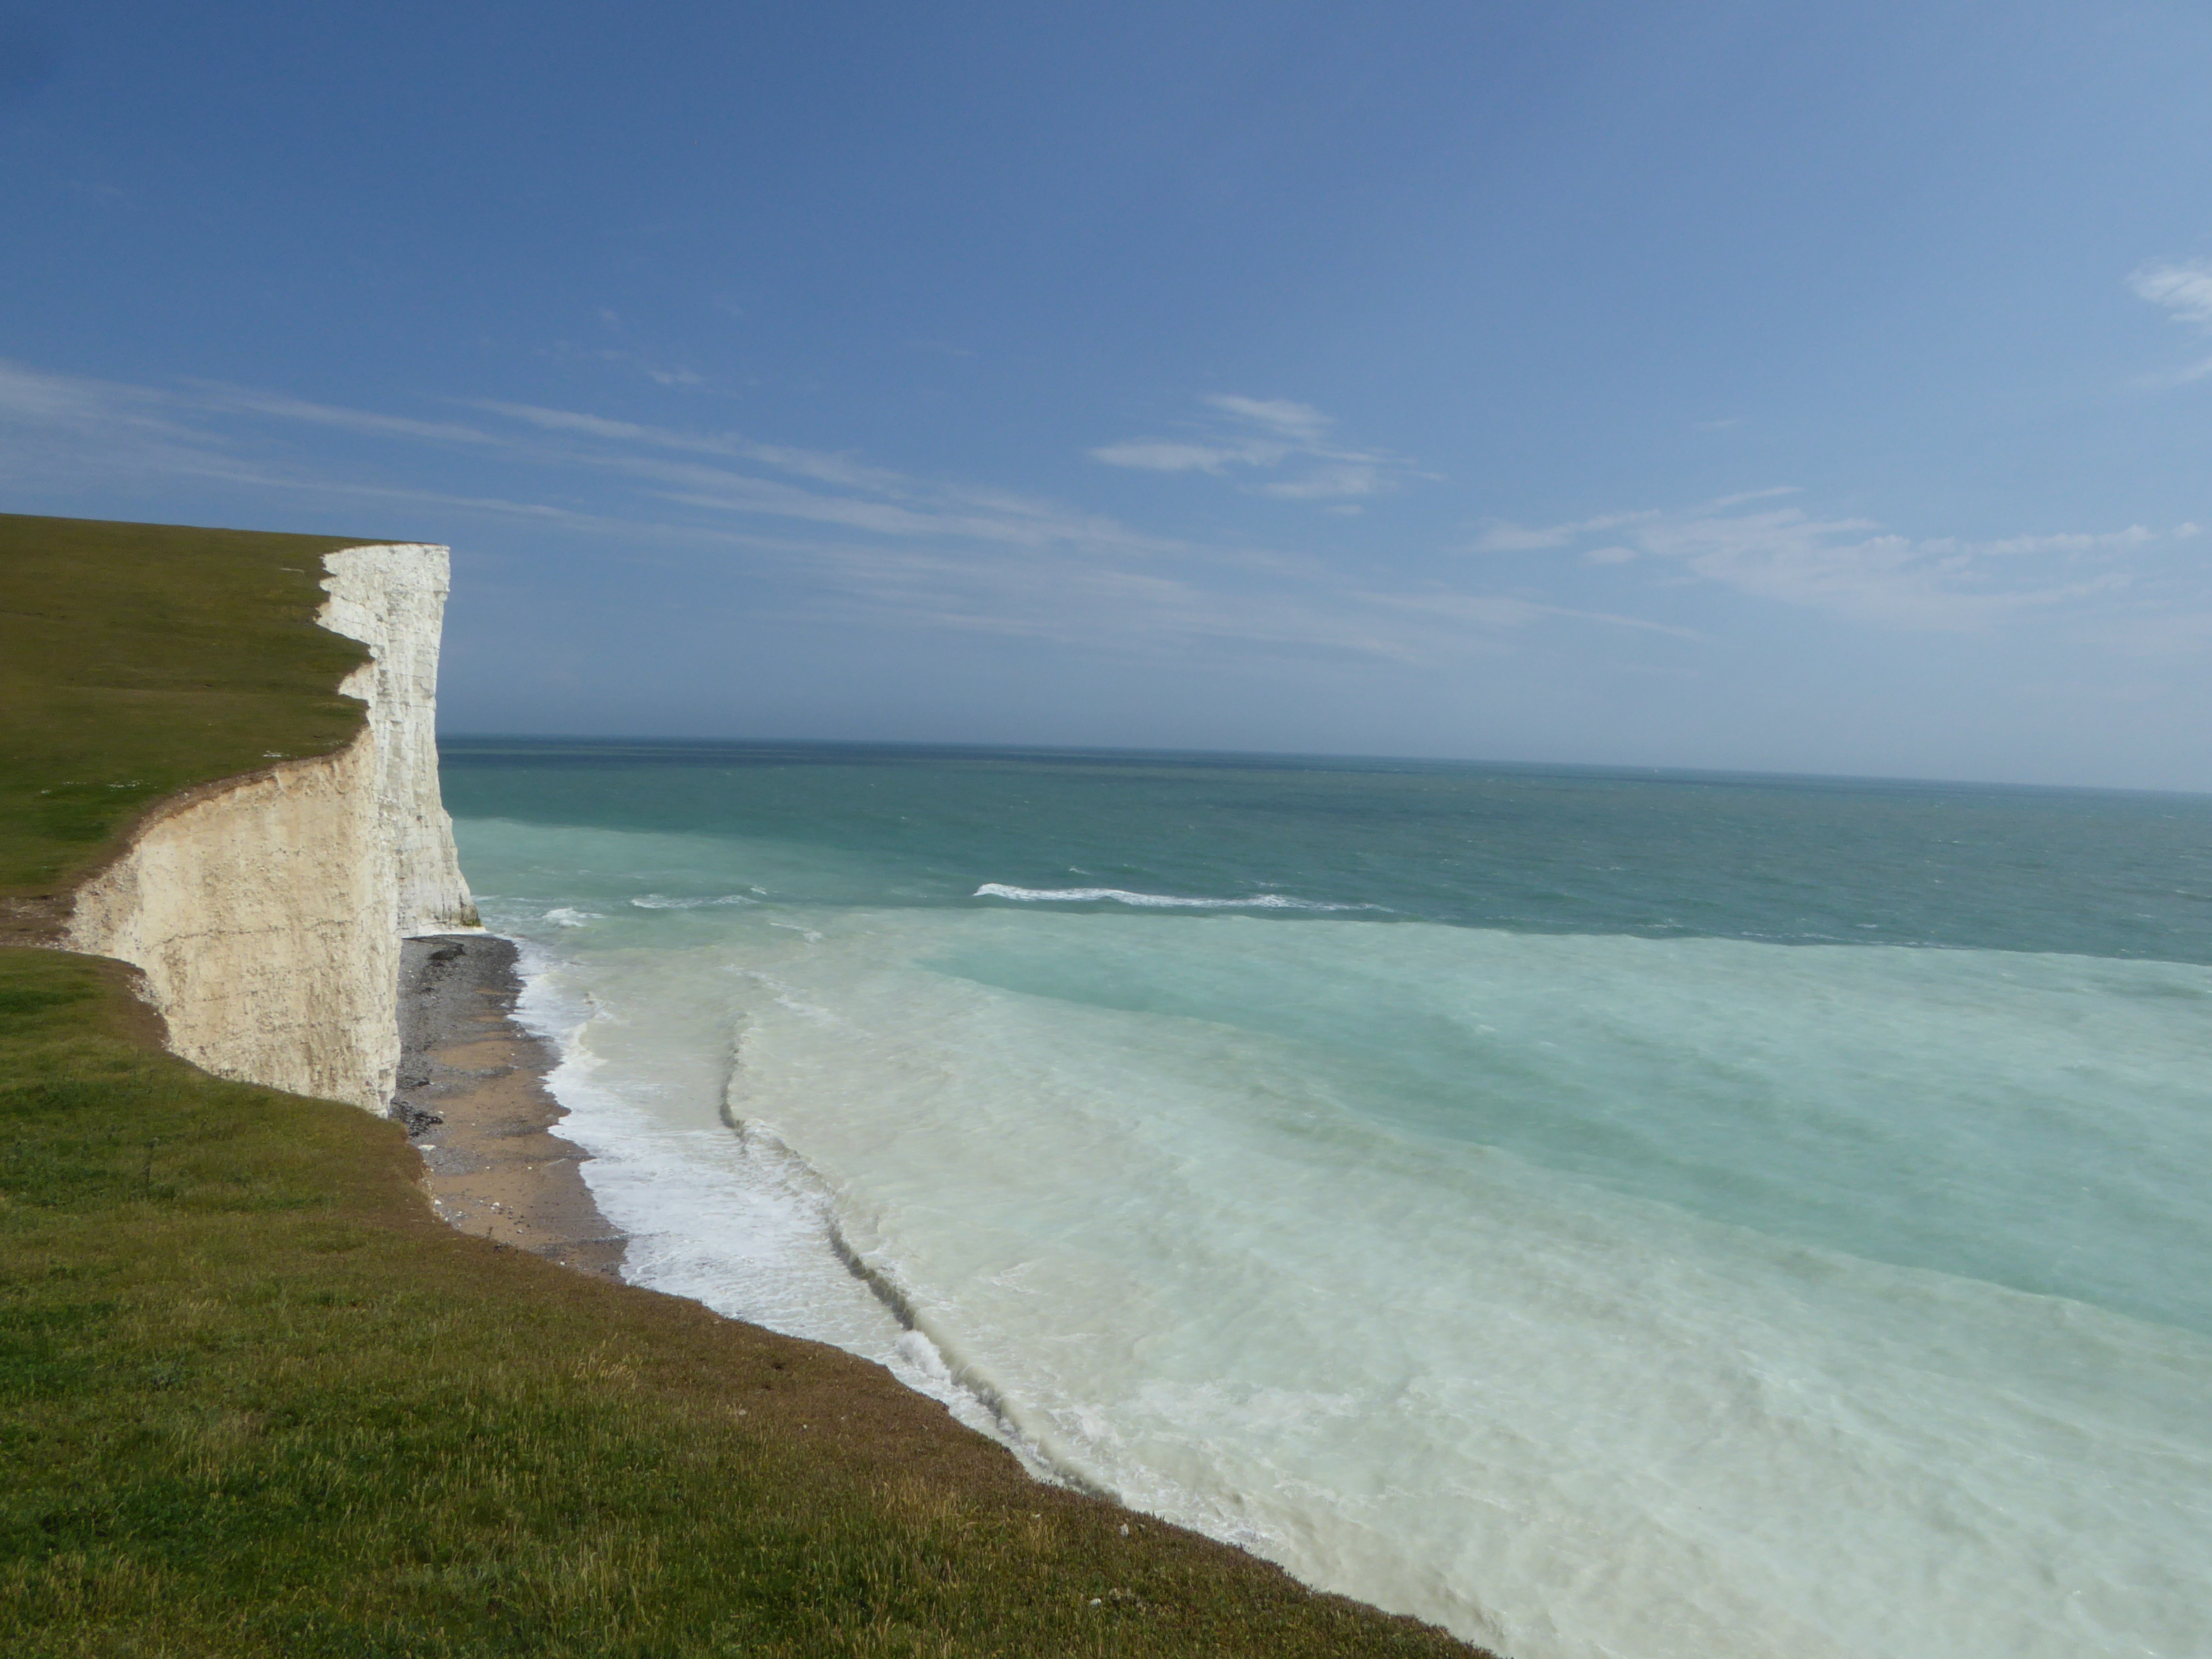
beach, landscape, sea, coast, sand, ocean, horizon, shore, wave, wind, vacation, cliff, cove, bay, terrain, body of water, uk, cape, seven sisters, wind wave